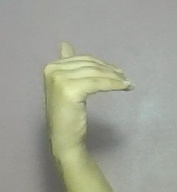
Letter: khaa